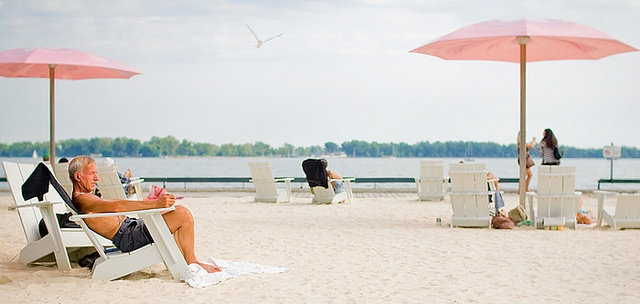
Some cabanas on beach near a lake in the summer
A man sitting in a chair under an umbrella on a beach
a group of people are lounging around on the beach
A few people sitting down at the beach.
a man and some women ay on the beach of an ocean